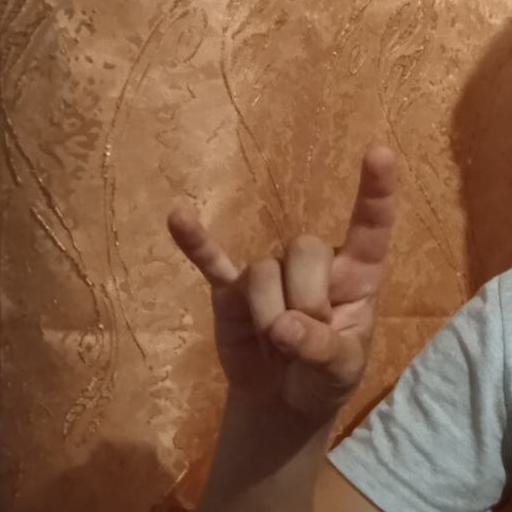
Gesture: rock